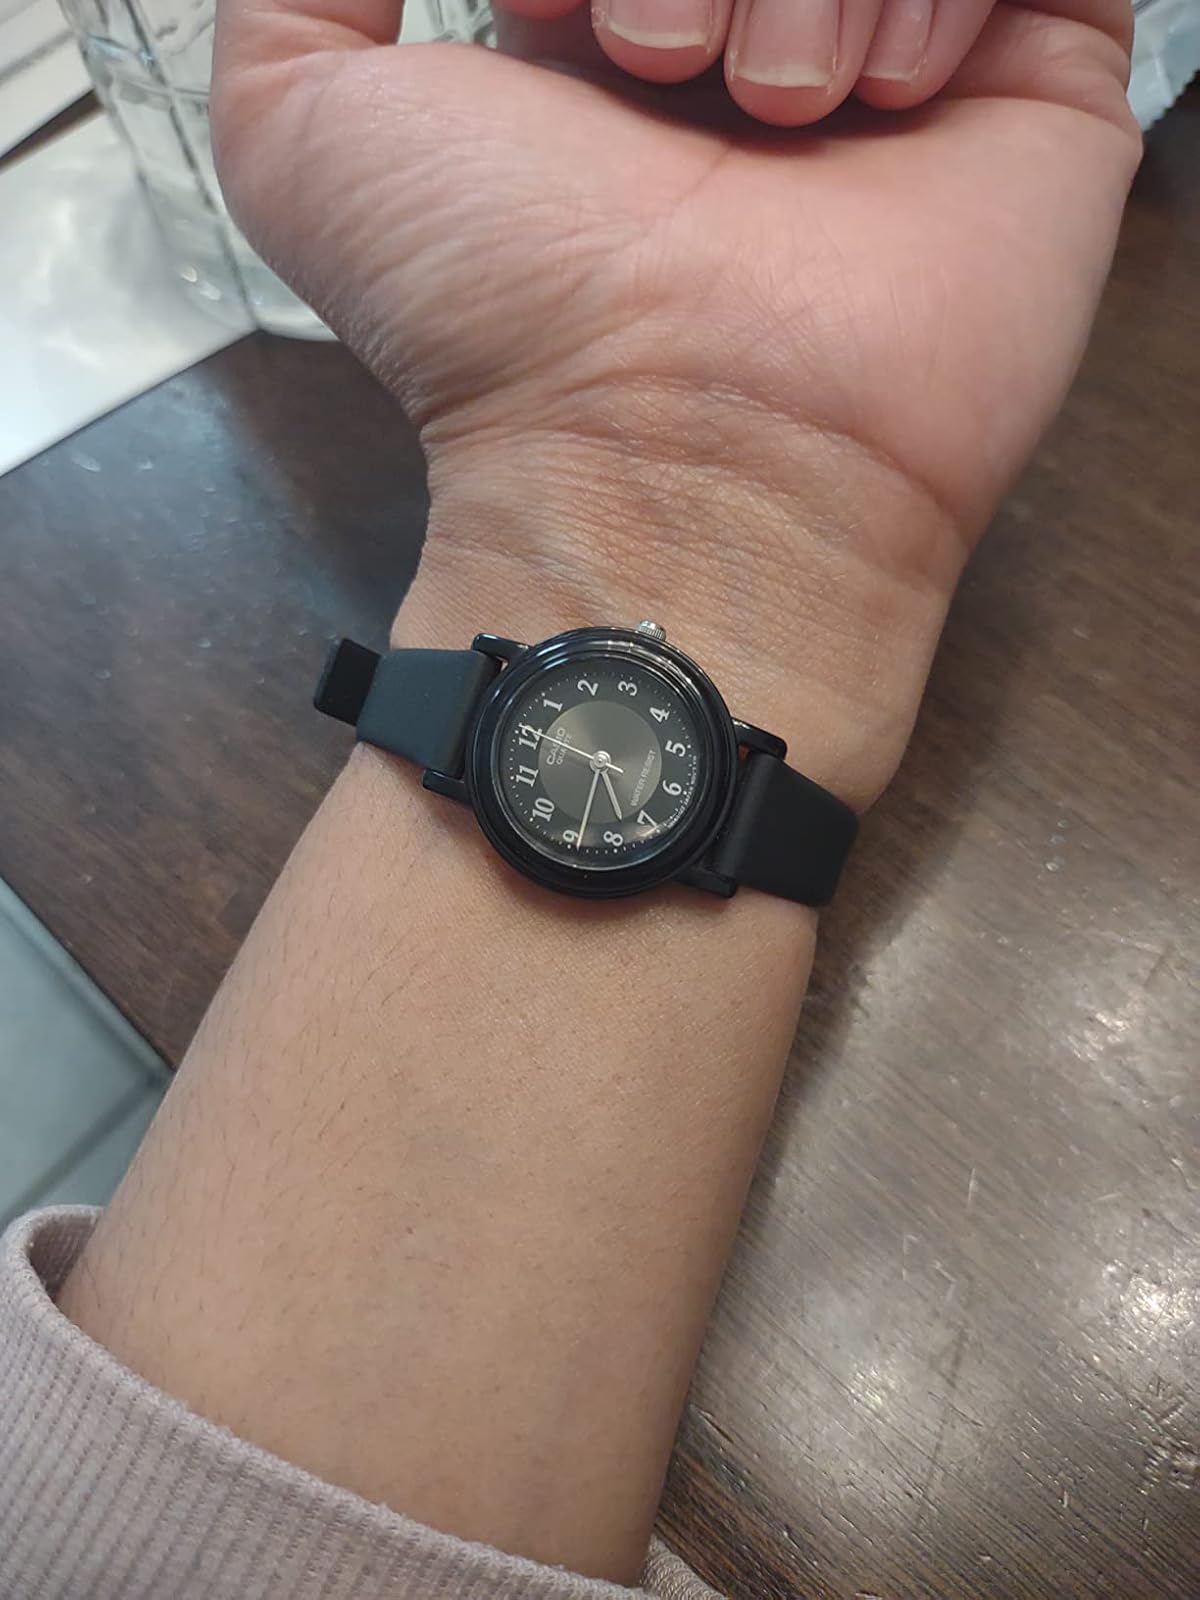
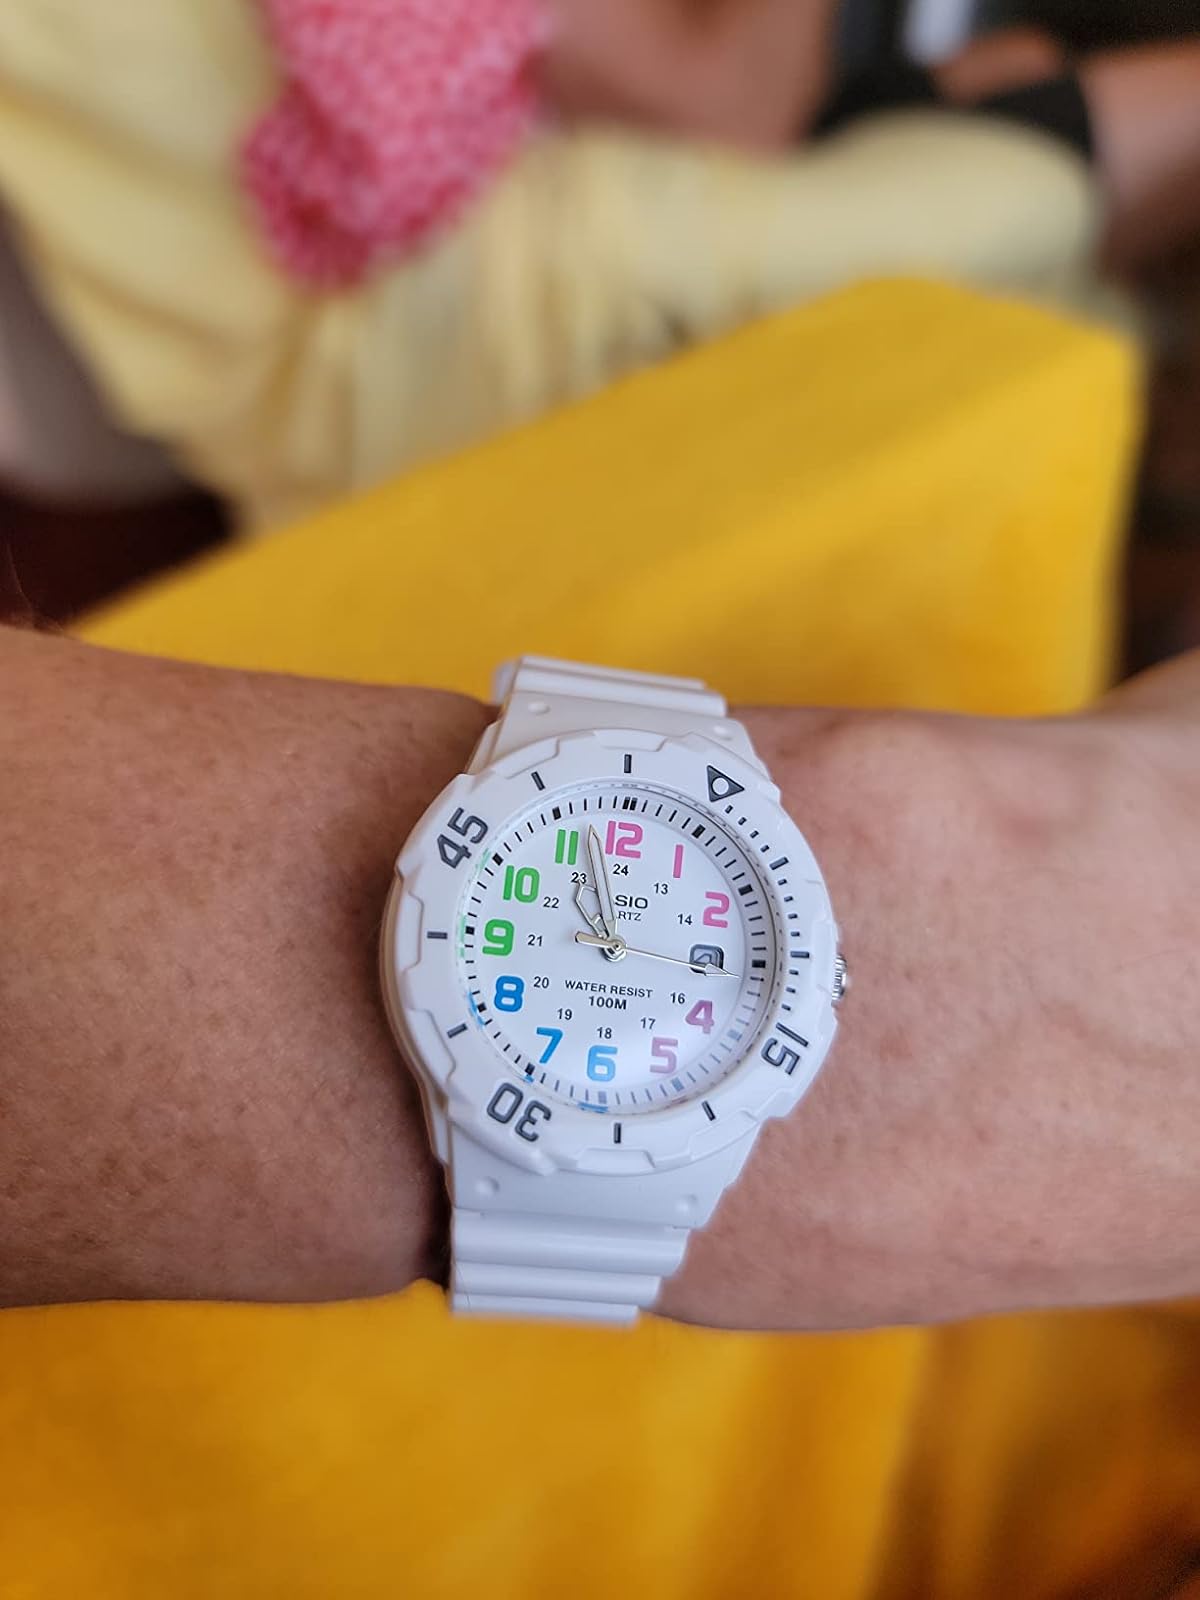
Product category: accessories_watch
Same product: no